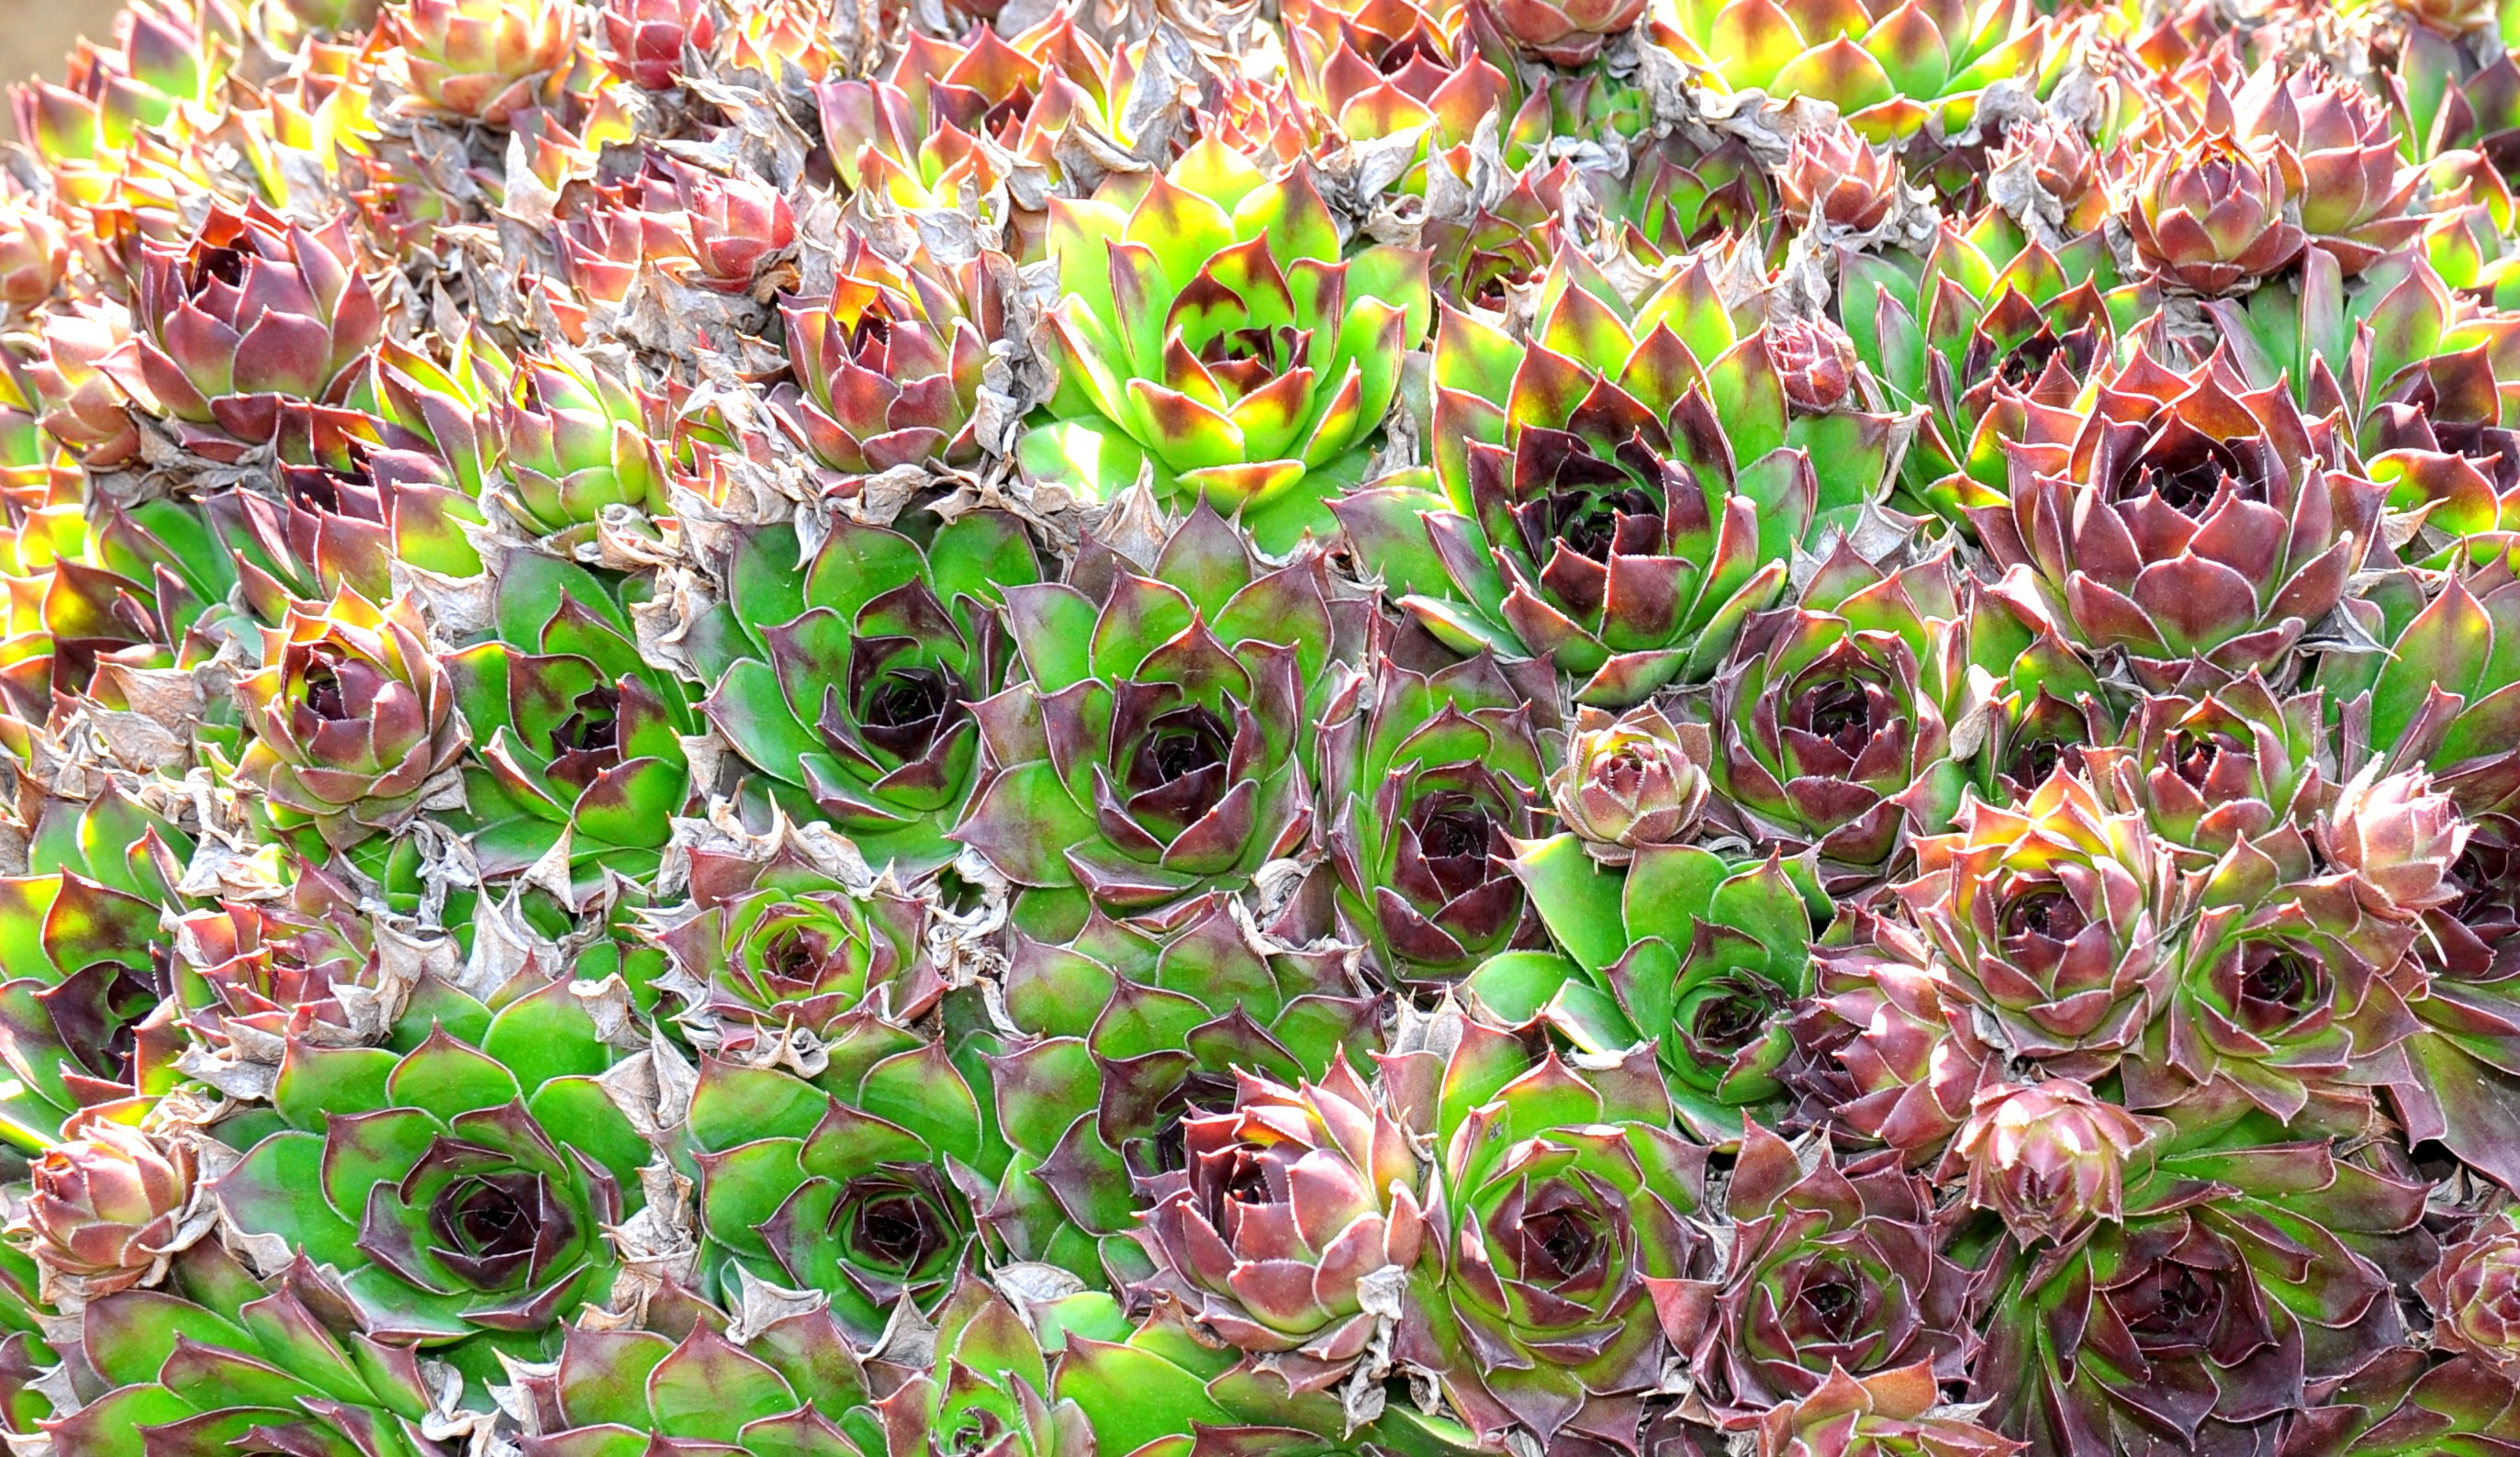
nature, plant, flower, green, botany, flora, wildflower, stonecrop, flowering plant, annual plant, land plant